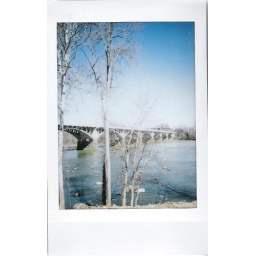
a bridge near the river walk.